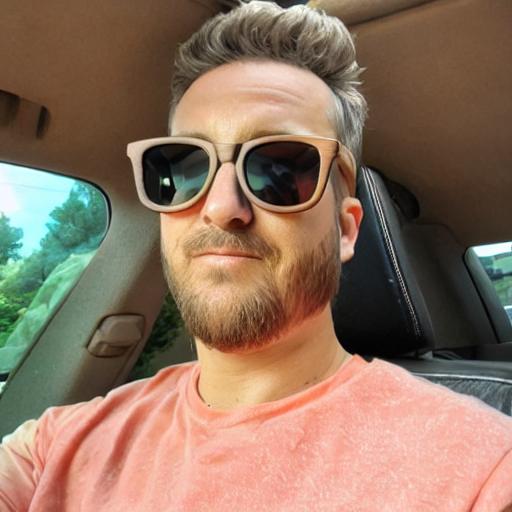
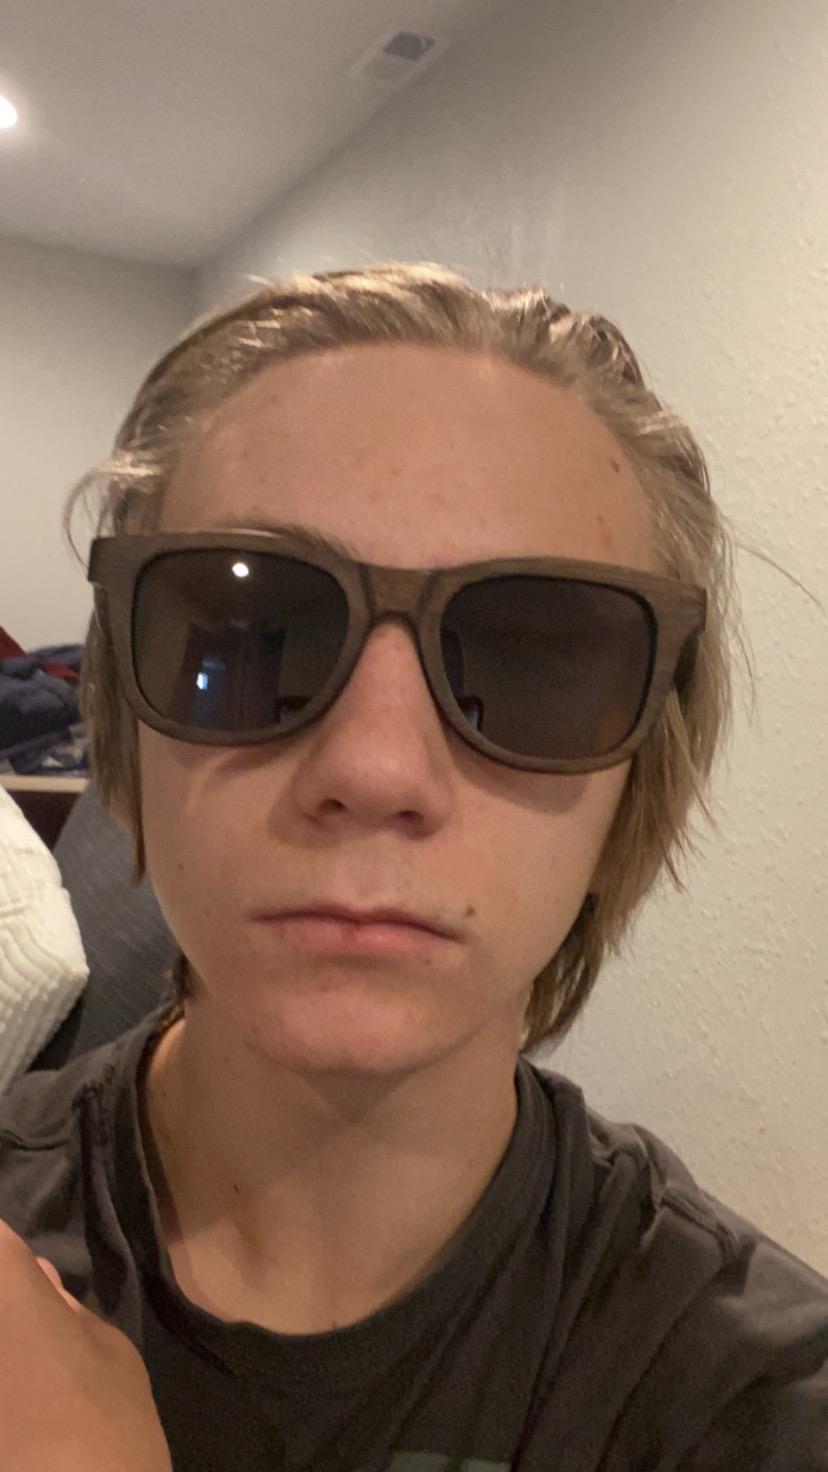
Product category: accessories_sunglasses
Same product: no